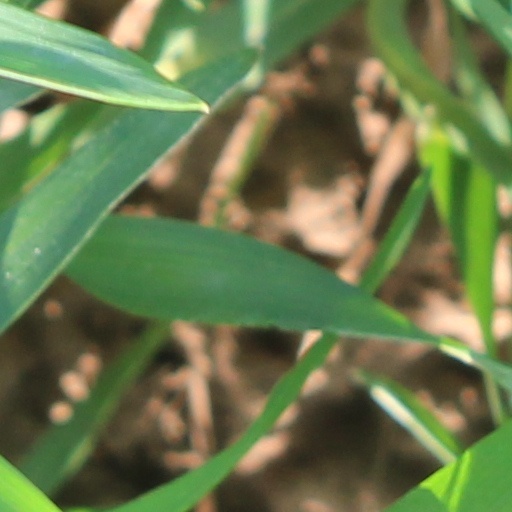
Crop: wheat